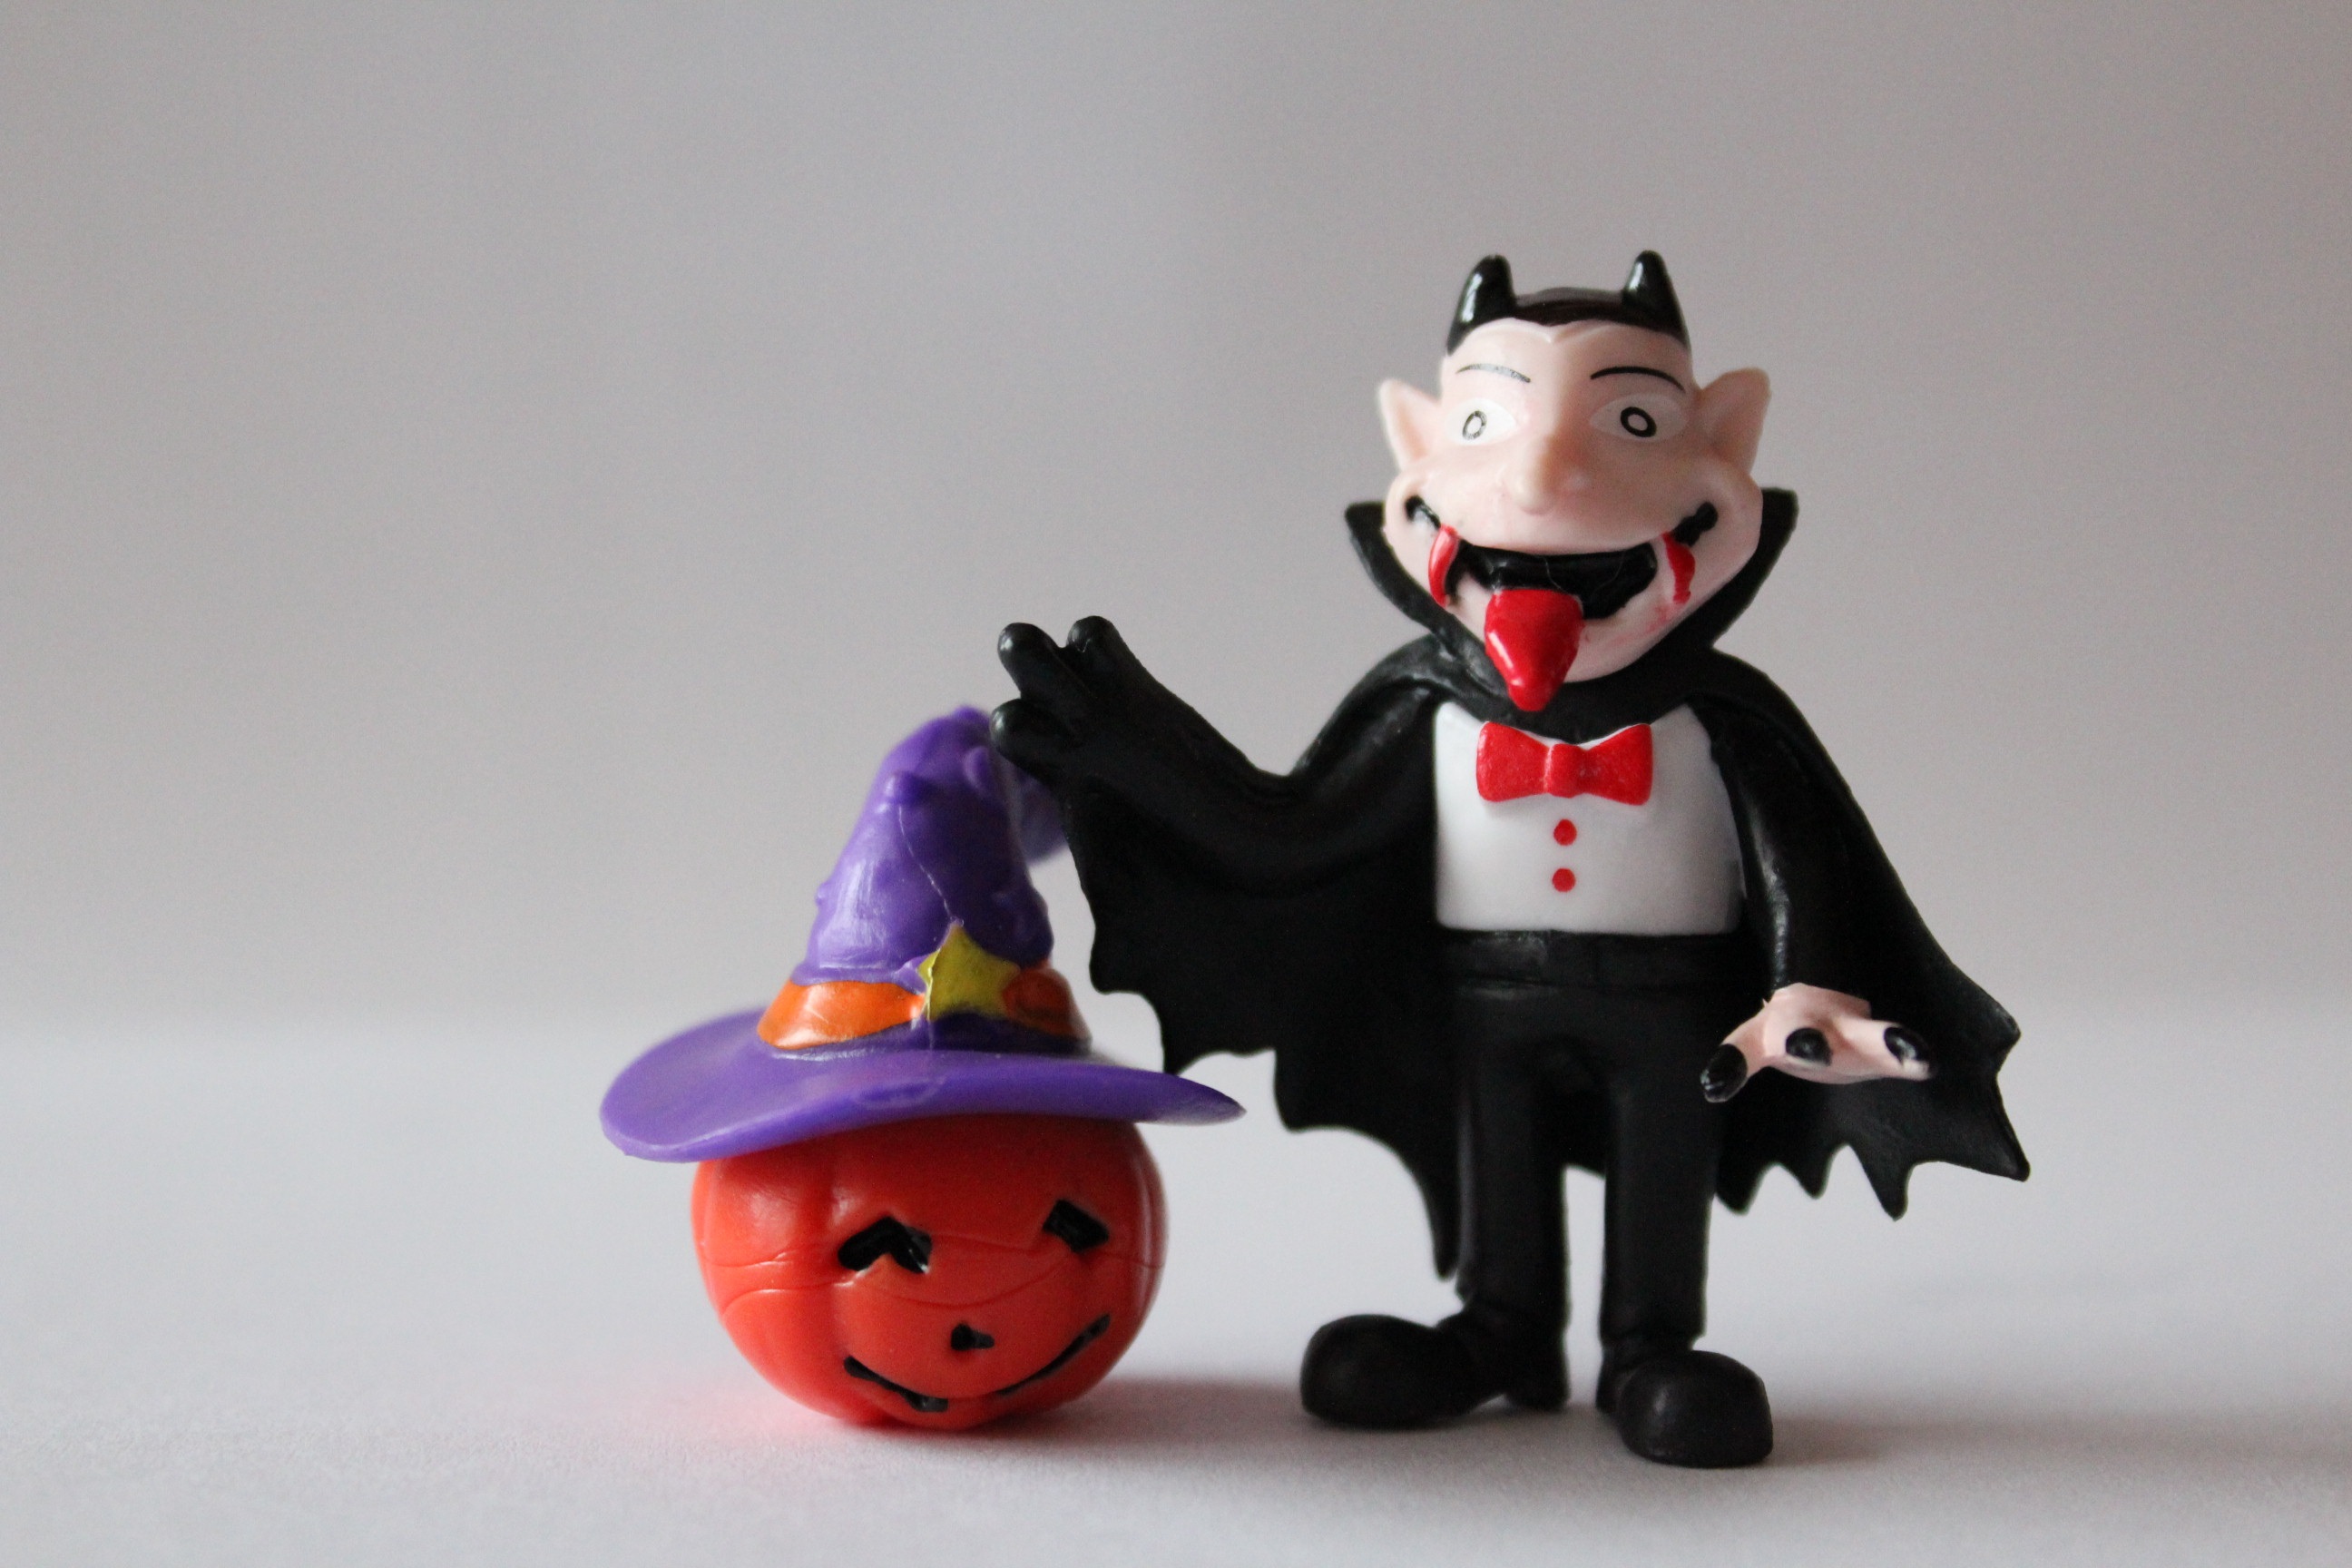
halloween, toy, scary, blood, figurine, creepy, vampire, dracula, horror, cartoon